1981 Tour de France, Stage 12a to Stage 22

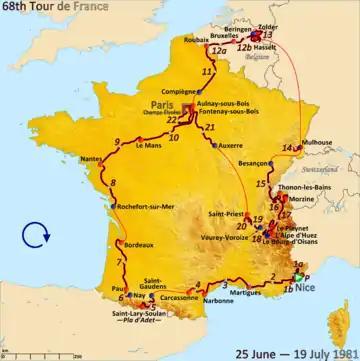
Route of the 1981 Tour de France

The 1981 Tour de France was the 68th edition of Tour de France, one of cycling's Grand Tours. The Tour began in Nice with a prologue individual time trial on 25 June and Stage 12a occurred on 8 July with a flat stage from Roubaix. The race finished on the Champs-Élysées in Paris on 19 July.